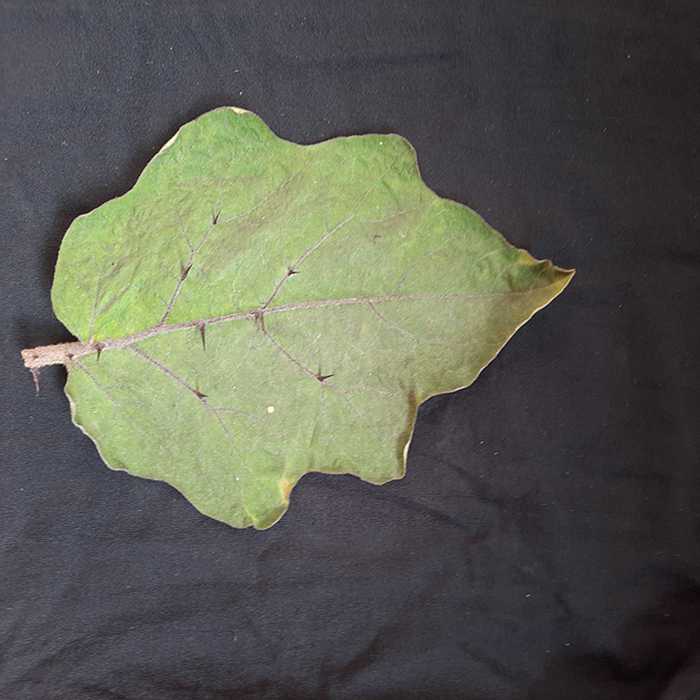
Plant: Eggplant
Label: Eggplant fresh leaf